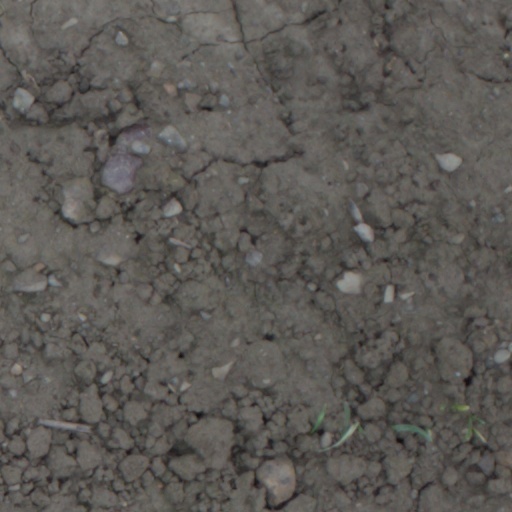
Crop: wheat